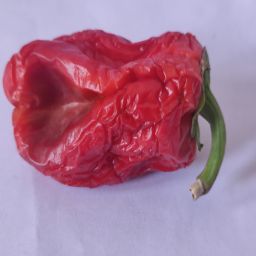
Crop: Bell Pepper
Quality: Dried